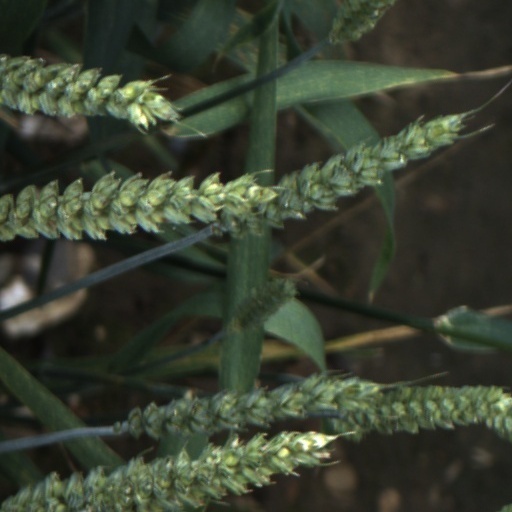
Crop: wheat